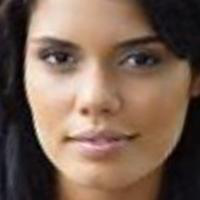
Age group: age 11-20